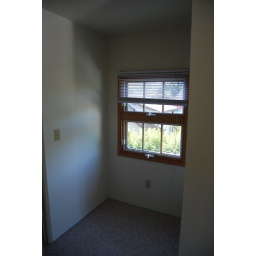
Dormer window in bedroom